PC-98

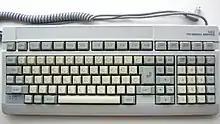
Typical PC-98 keyboard

The first generation of PC-9801s (the E, F and M models) only have an internal buzzer. PC-9801U2 and later models can change the sound frequency by controlling the programmable interval timer, like the PC speaker. The PC-8801mkIISR home computer, introduced in 1985, has a Yamaha YM2203 FM synthesis, an Atari joystick port and BASIC sound commands. The optional PC-9801-26 sound card is based around these features, although in some PC-9801 models it is integrated with the motherboard. It was replaced by the PC-9801-26K to support the 80286 CPU. This became the most common sound card for playing in-game music on the PC-98.